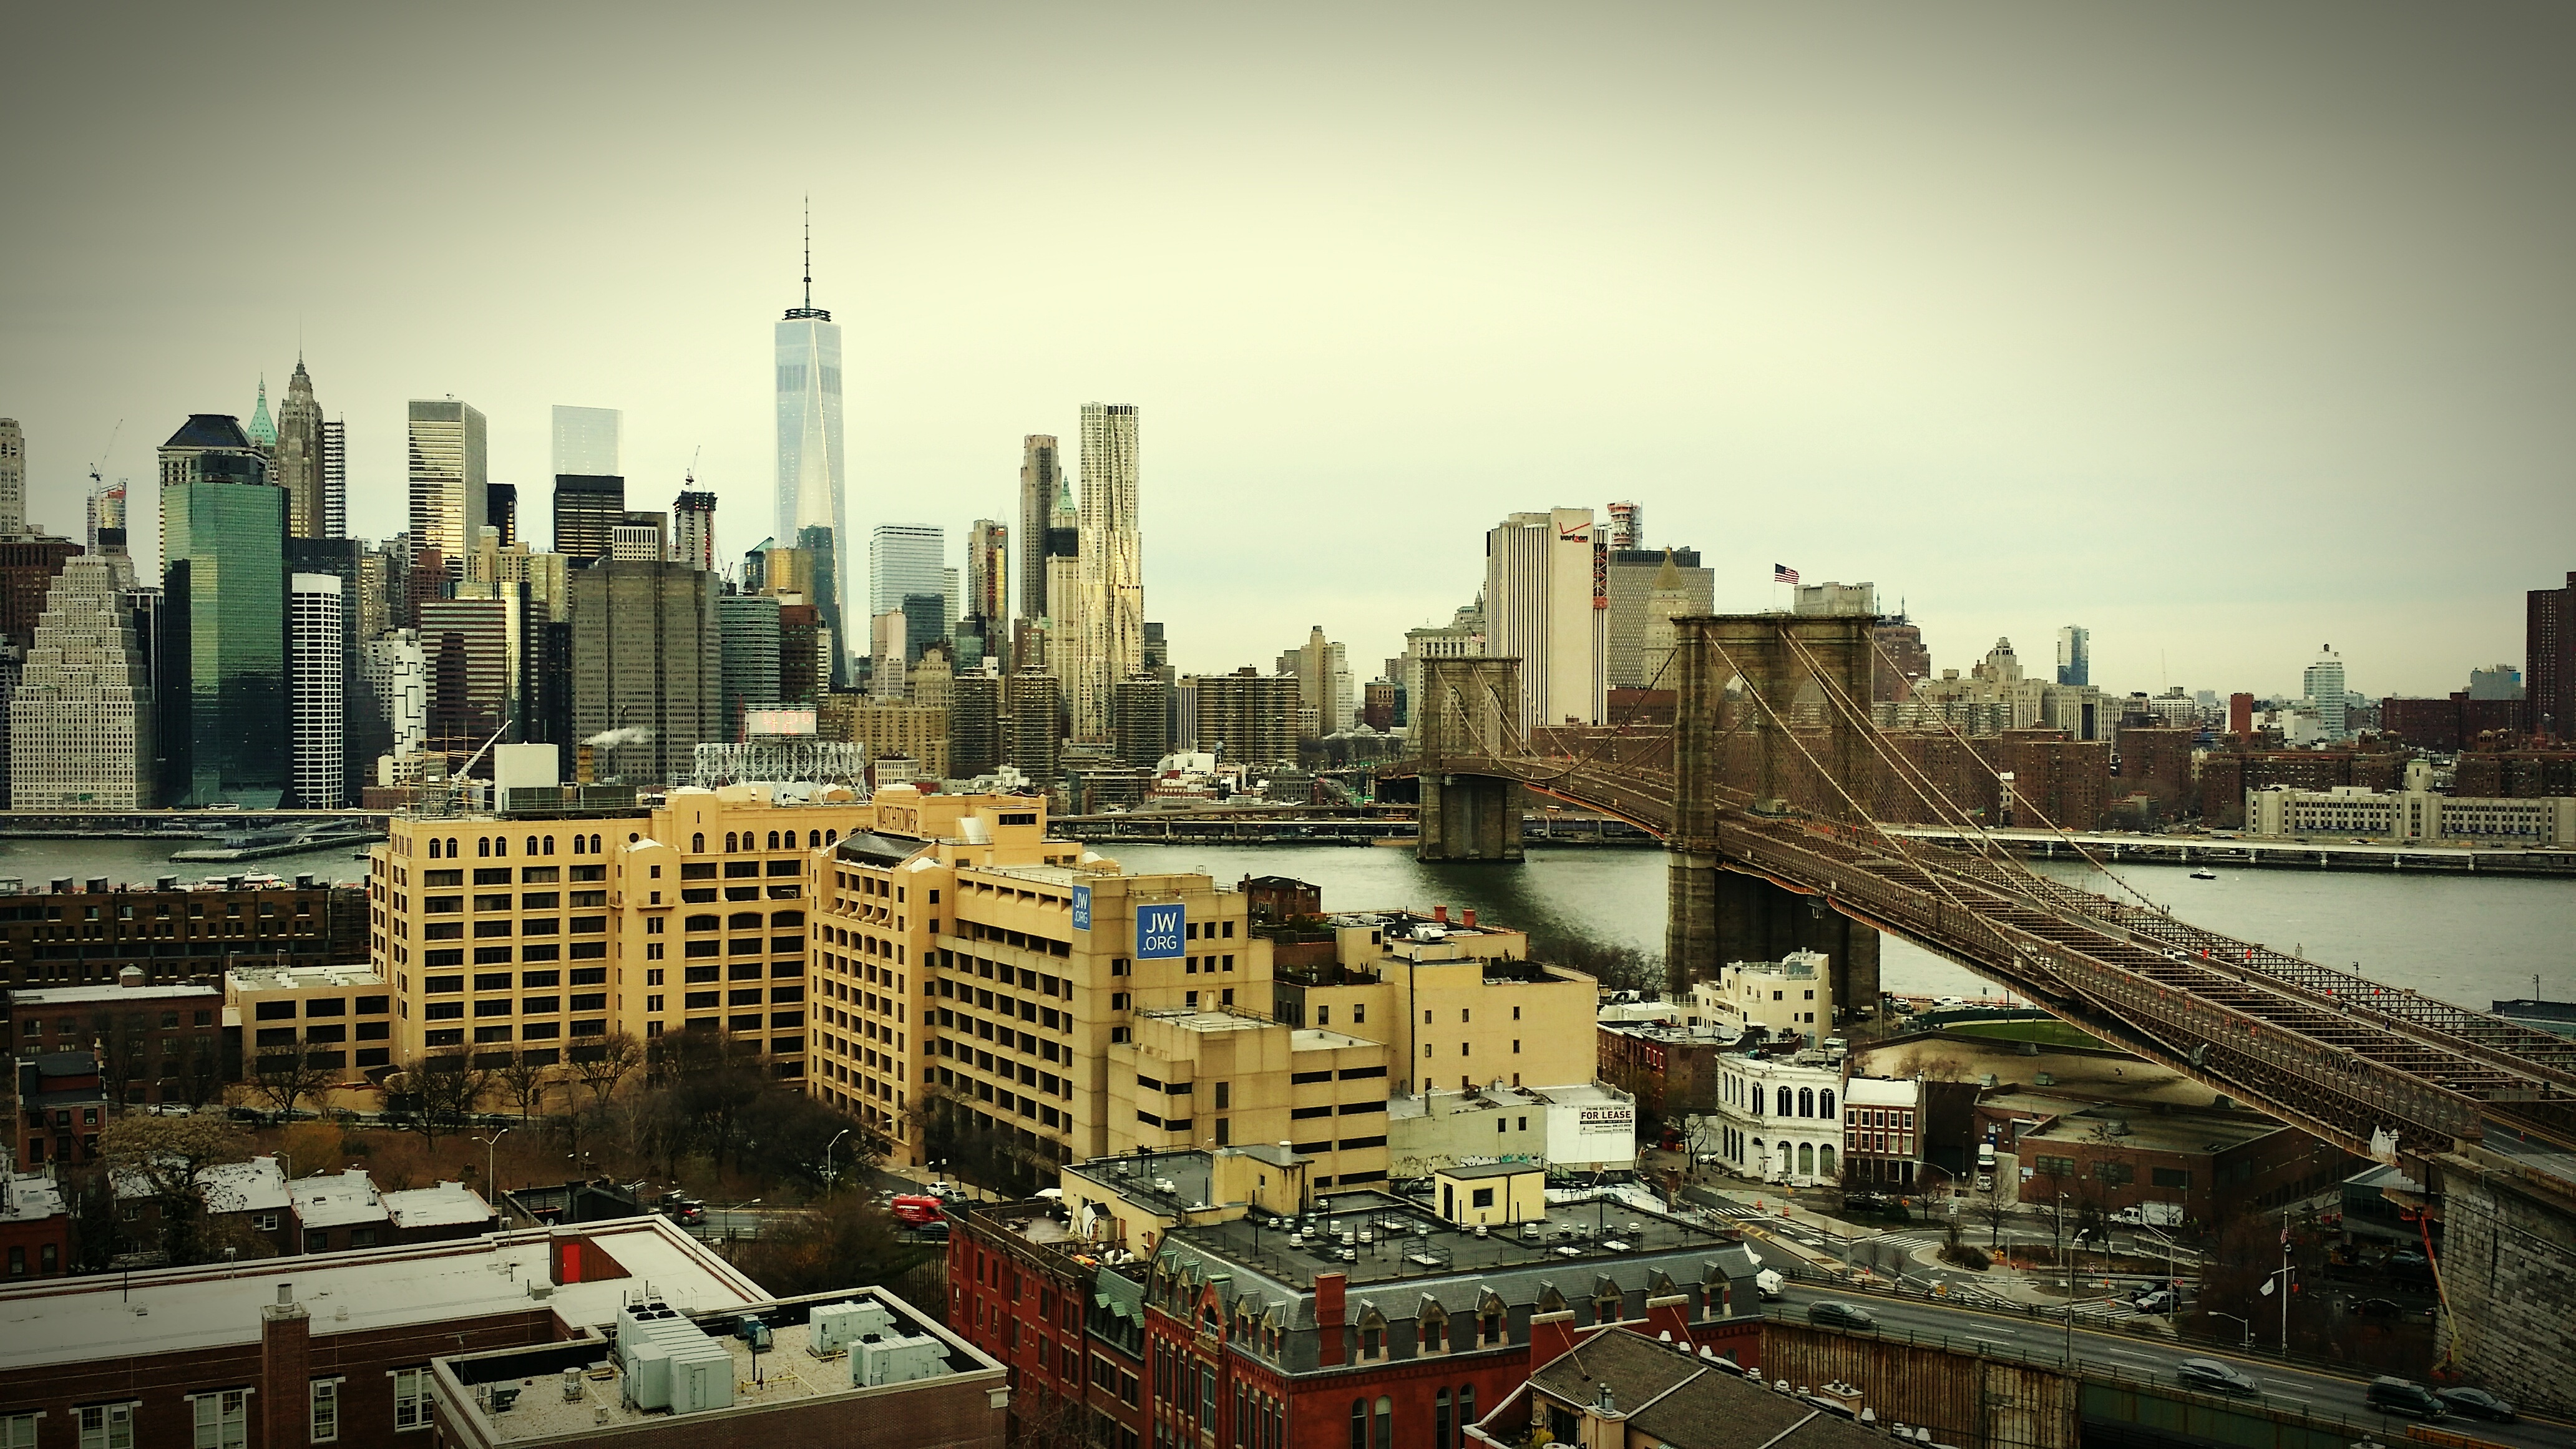
bridge, skyline, city, skyscraper, urban, new york city, cityscape, downtown, evening, freedom tower, brooklyn bridge, usa, landmark, brooklyn, metropolitan, tower block, metropolis, new york city skyline, aerial photography, urban area, geographical feature, human settlement, metropolitan area